List of cathedrals in Zambia

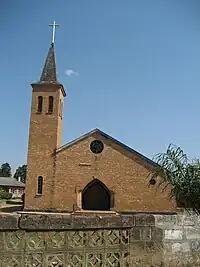
Cathedral of the Assumption of Our Lady in Mansa

Cathedrals of the Church of the Province of Central Africa in Zambia: